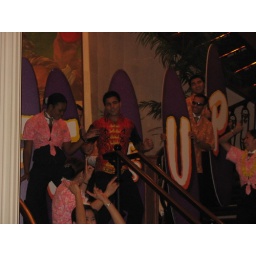
the indian guy in the red shirt was hot.